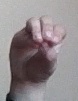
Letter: ha